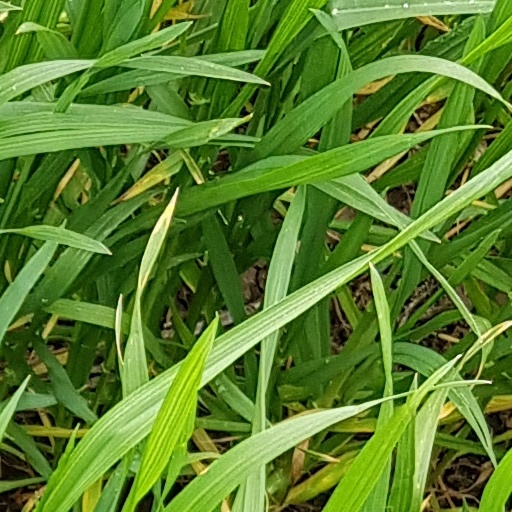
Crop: wheat